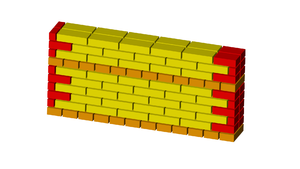
L'ancienne aluminerie de Shawinigan est une ancienne usine d'électrométallurgie située à Shawinigan au Québec. Elle comprend 12 bâtiments industriels et administratifs construits entre 1900 et 1927, situés sur un plateau surplombant la rivière Saint-Maurice, à proximité du complexe hydroélectrique de Shawinigan.
En architecture, le mot appareil, ou opus en latin, est un terme qui désigne la façon dont les moellons, les pierres de taille ou les briques sont assemblés dans la maçonnerie.